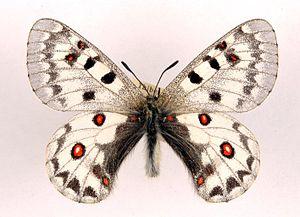
Parnassius est un genre de lépidoptères appartenant à la famille des Papilionidae et à la sous-famille des Parnassiinae. Ses espèces sont appelées les Apollons, en référence au dieu grec éponyme. Elles sont originaires des régions circumpolaires et surtout montagneuses de l'hémisphère nord. Elles sont assez variables en forme et en coloration. Elles montrent une adaptation à la vie en altitude appelée mélanisme d'altitude avec des colorations plus foncées du corps et de la base des ailes qui permettent un réchauffement rapide de l'animal au soleil.
Parnassius jacquemontii est une espèce d'insectes lépidoptères de la famille des Papilionidae, de la sous-famille des Parnassiinae et du genre Parnassius.